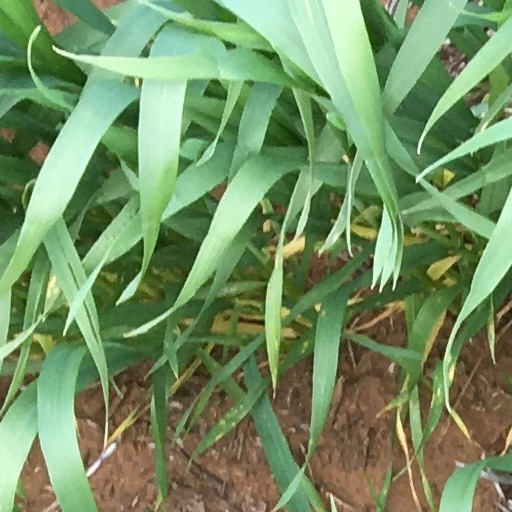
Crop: wheat